Question: Please indicate a possible affordance area of swing_baseball_bat that can be used for holding
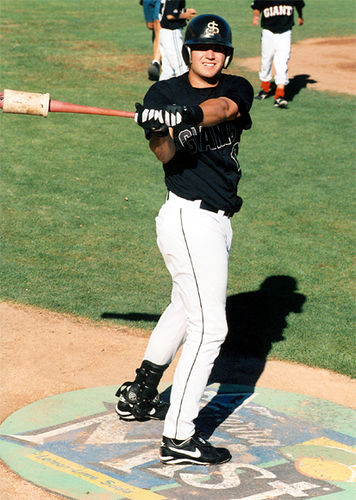
Answer: [108.498, 107.466, 189.0, 123.729]